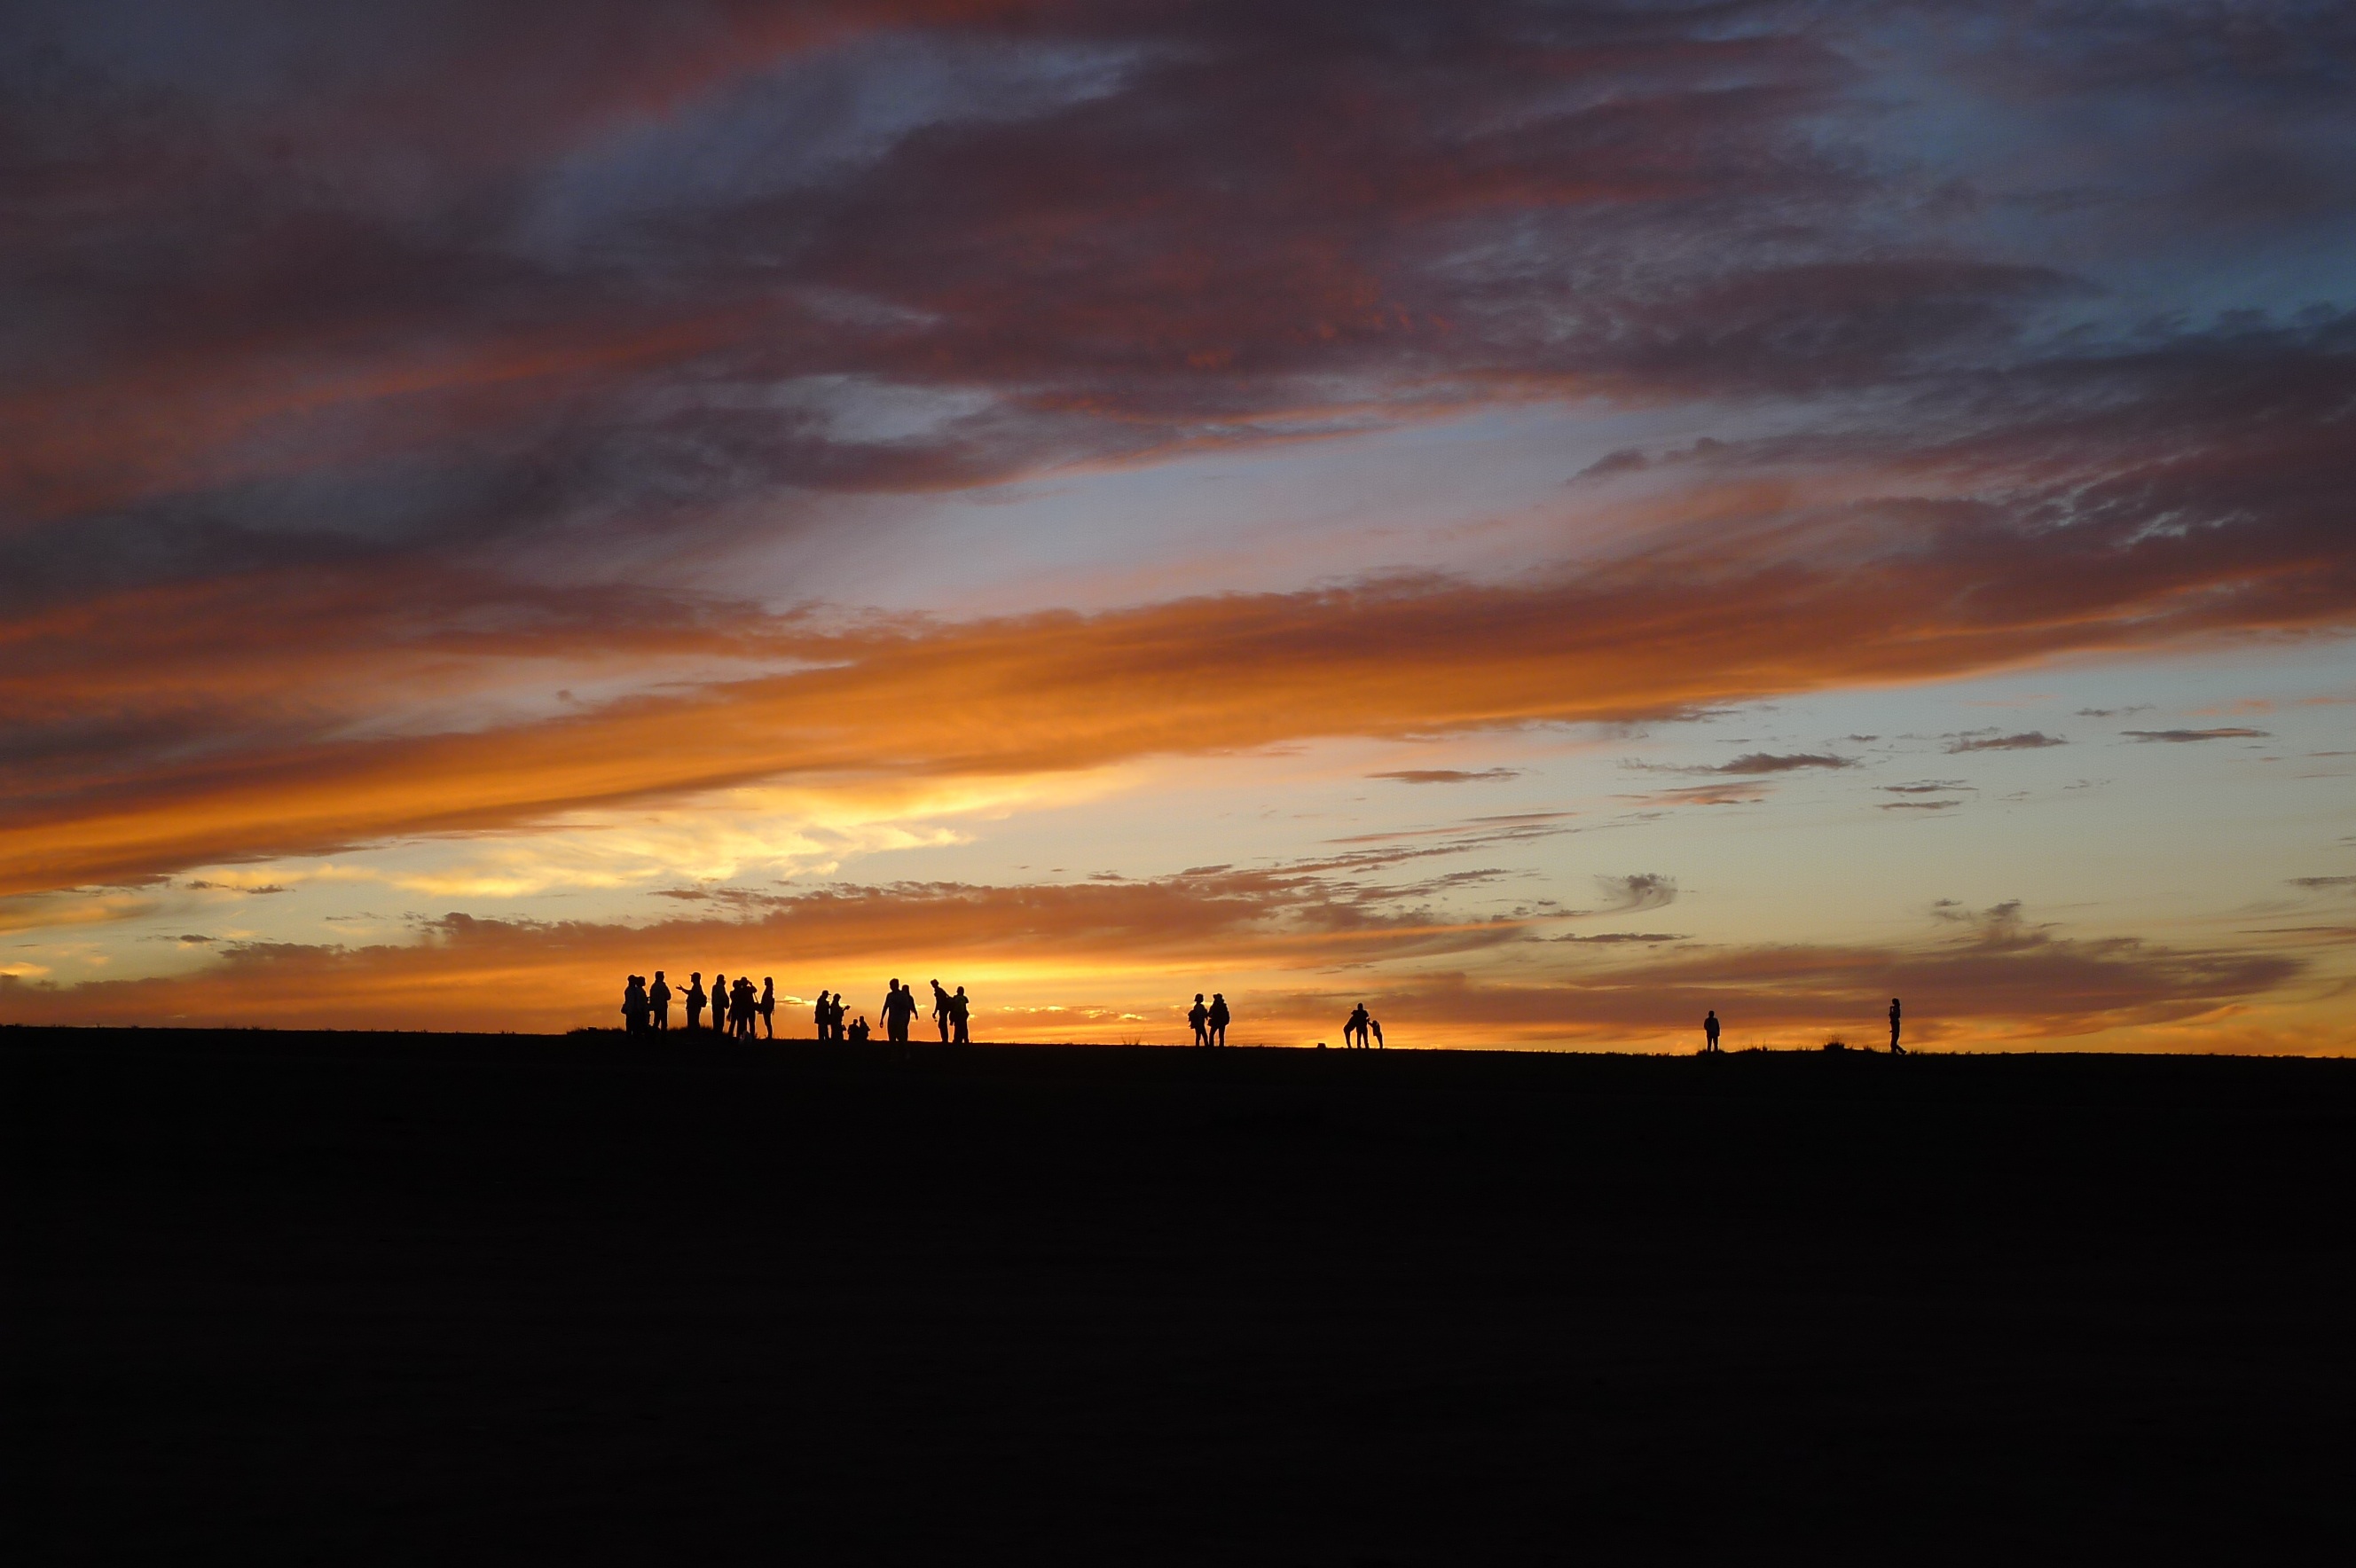
sea, horizon, silhouette, cloud, sky, sunrise, sunset, prairie, sunlight, morning, dawn, atmosphere, dusk, evening, plain, afterglow, the evening sun, red sky at morning